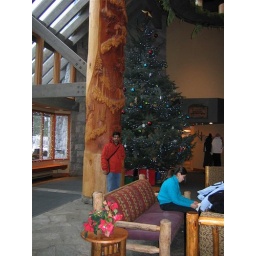
Arun near a X-mas tree and a totem pole